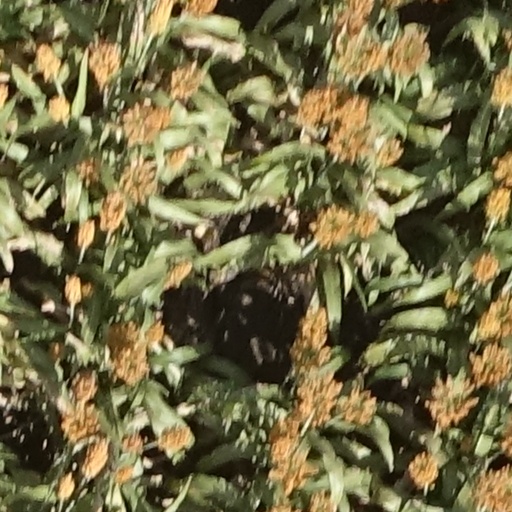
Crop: sorghum